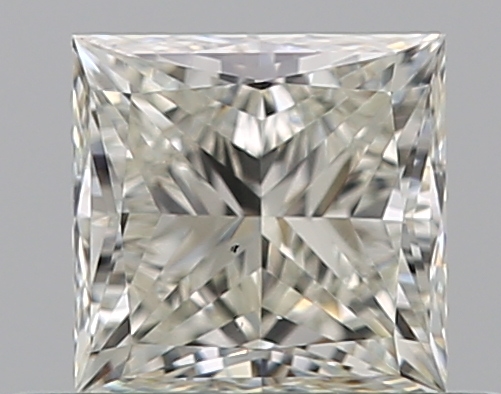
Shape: princess
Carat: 0.5
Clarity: VS2
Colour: K
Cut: EX
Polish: EX
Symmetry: GD
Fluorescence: F
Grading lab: GIA
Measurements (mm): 4.25 x 4.14 x 3.01